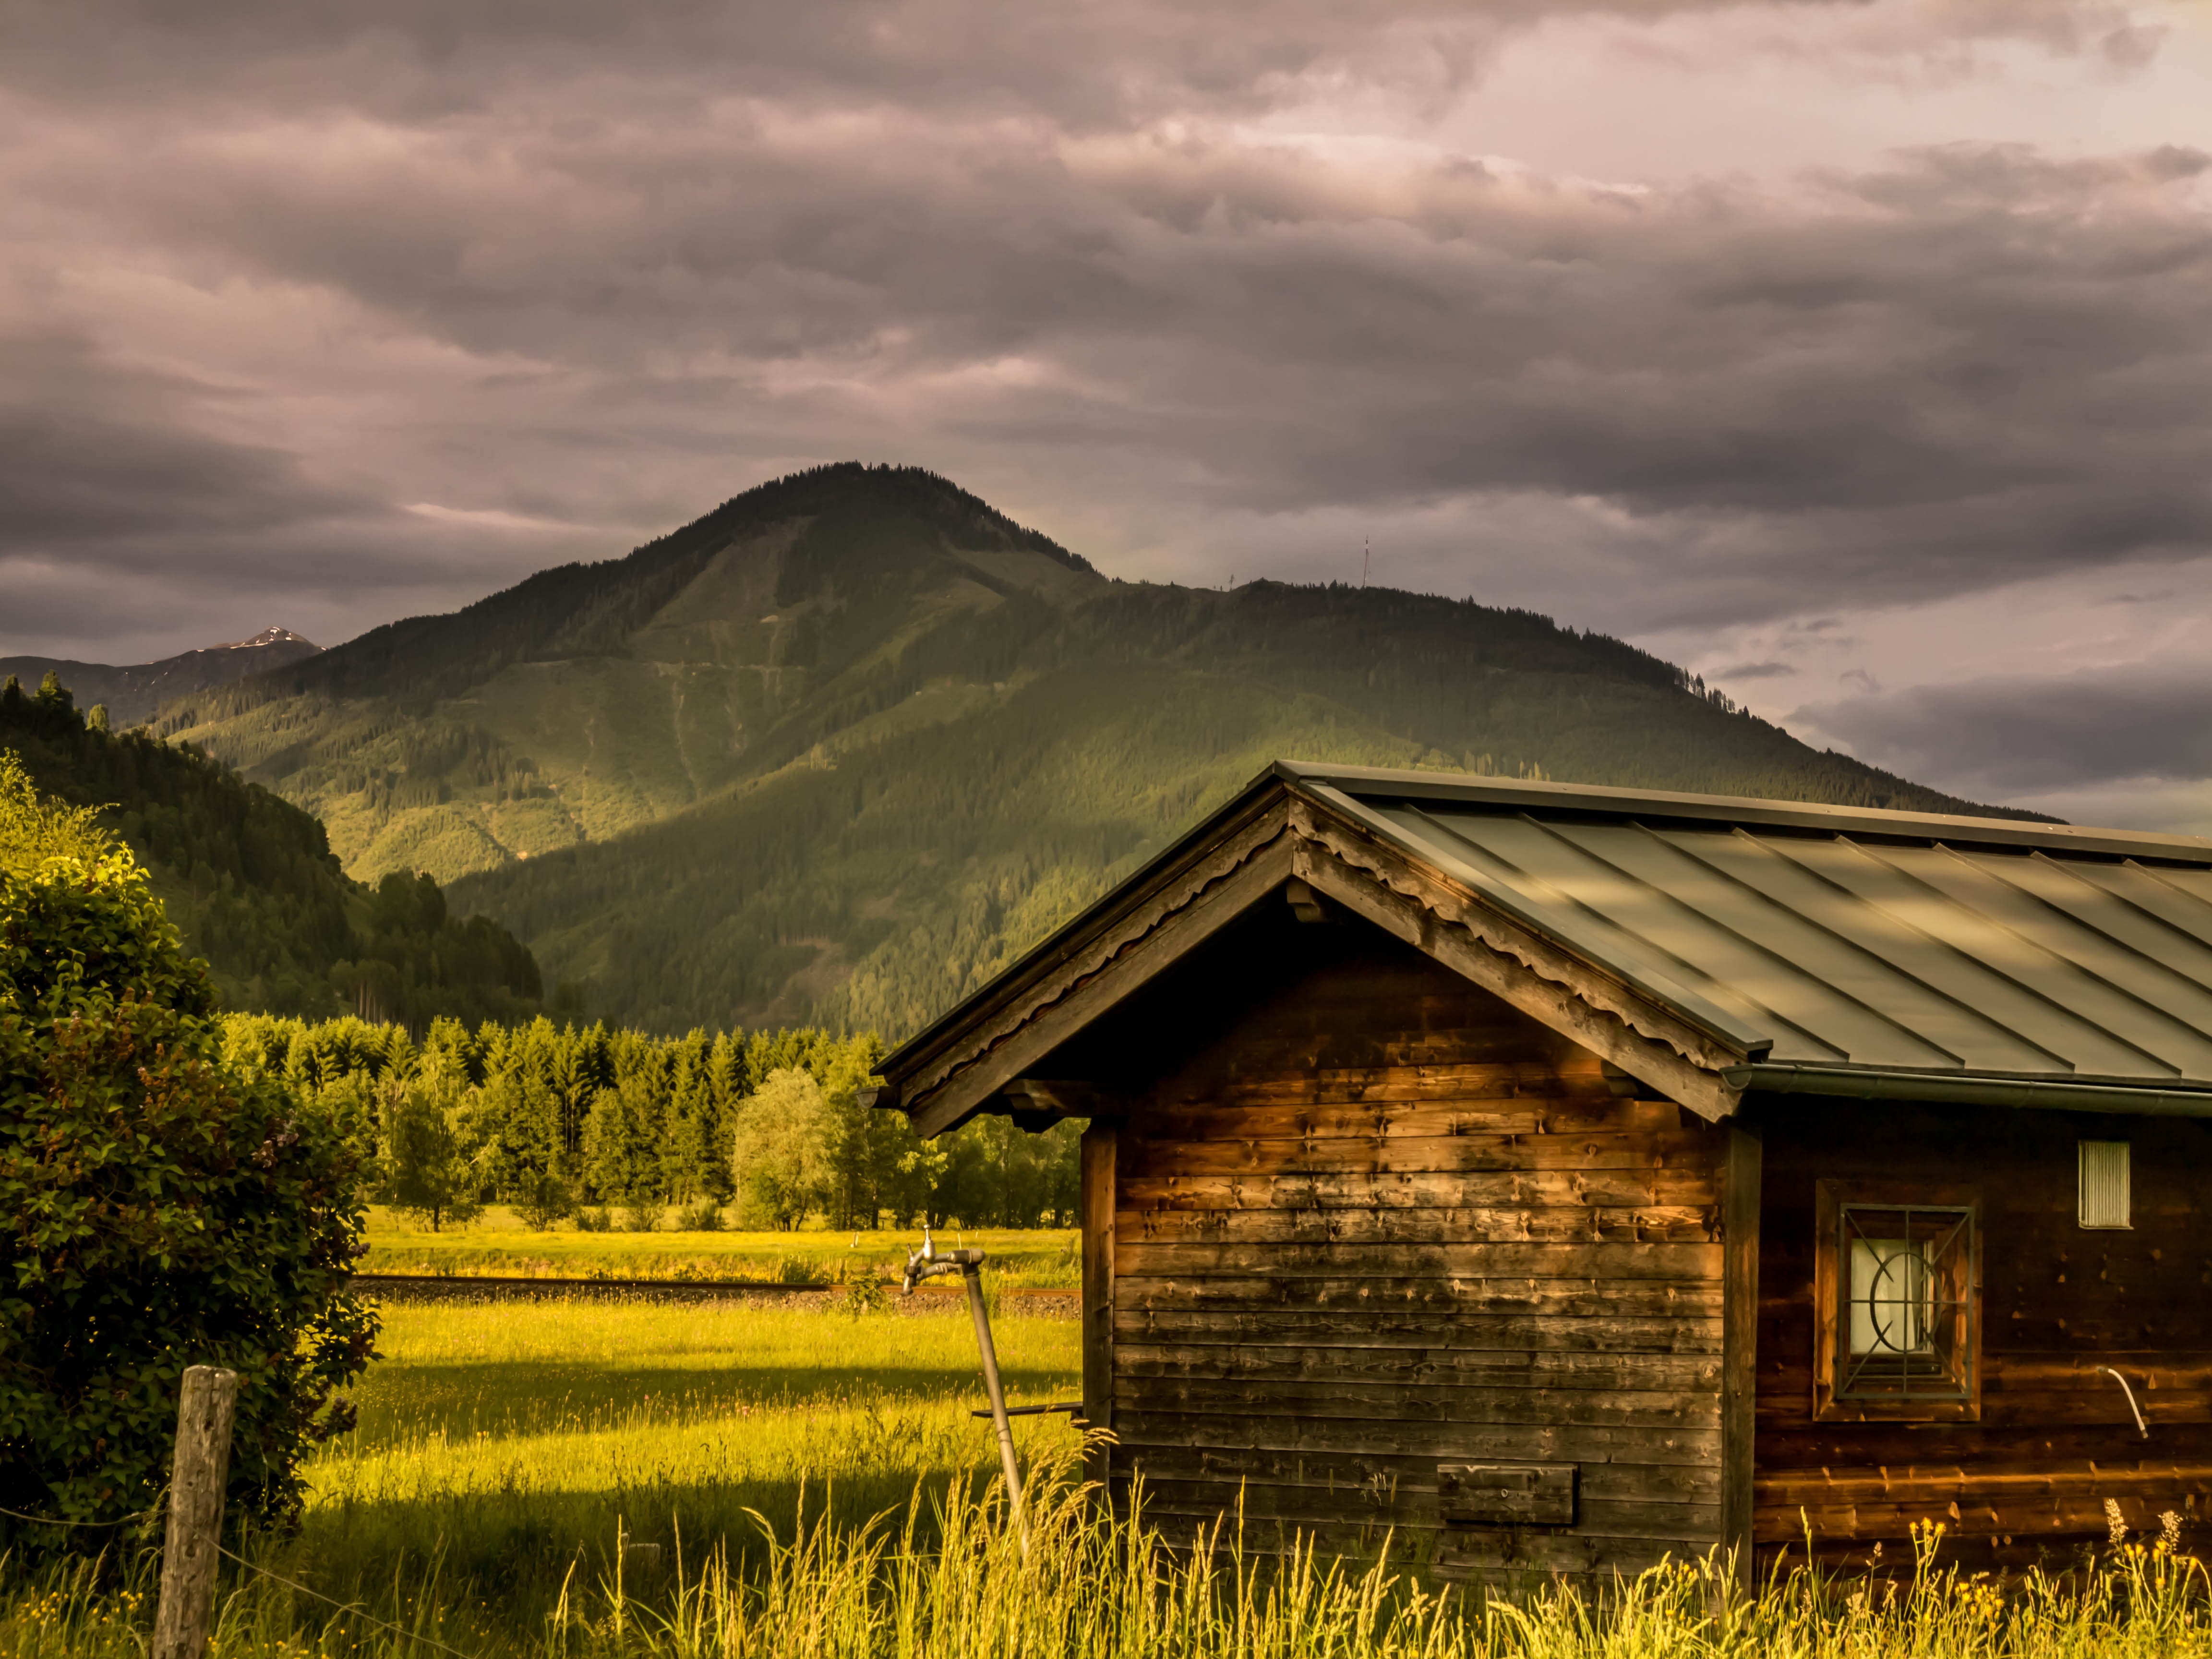
landscape, tree, nature, wilderness, mountain, cloud, sunset, field, farm, meadow, prairie, house, morning, hill, mountain range, hut, evening, green, autumn, agriculture, austria, mountains, rural area, alpine hut, mountainous landforms, kaprun